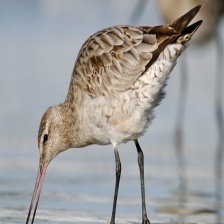
Species: BAR-TAILED GODWIT
Scientific name: LIMOSA LAPPONICA